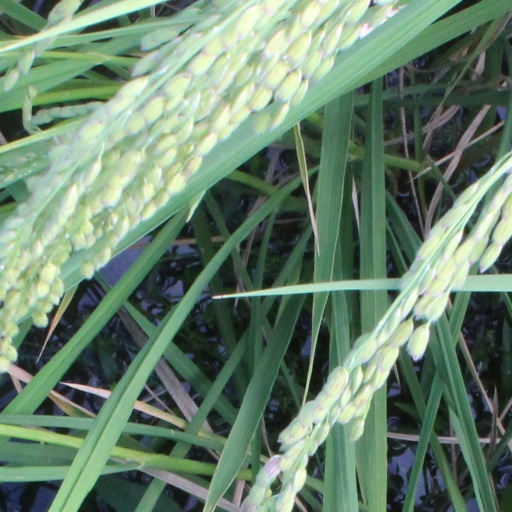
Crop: rice